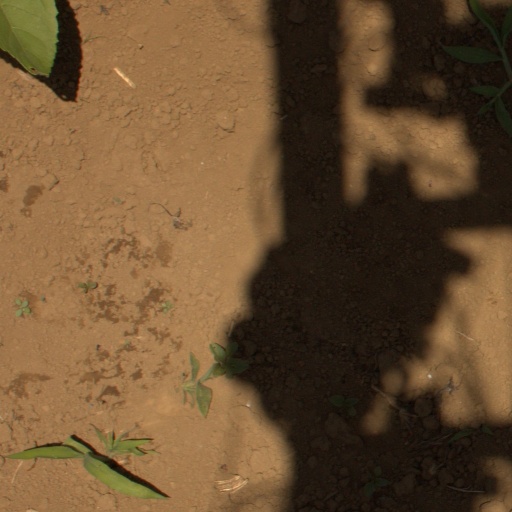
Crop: Jerusalem artichoke